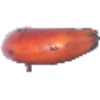
Label: red_banana